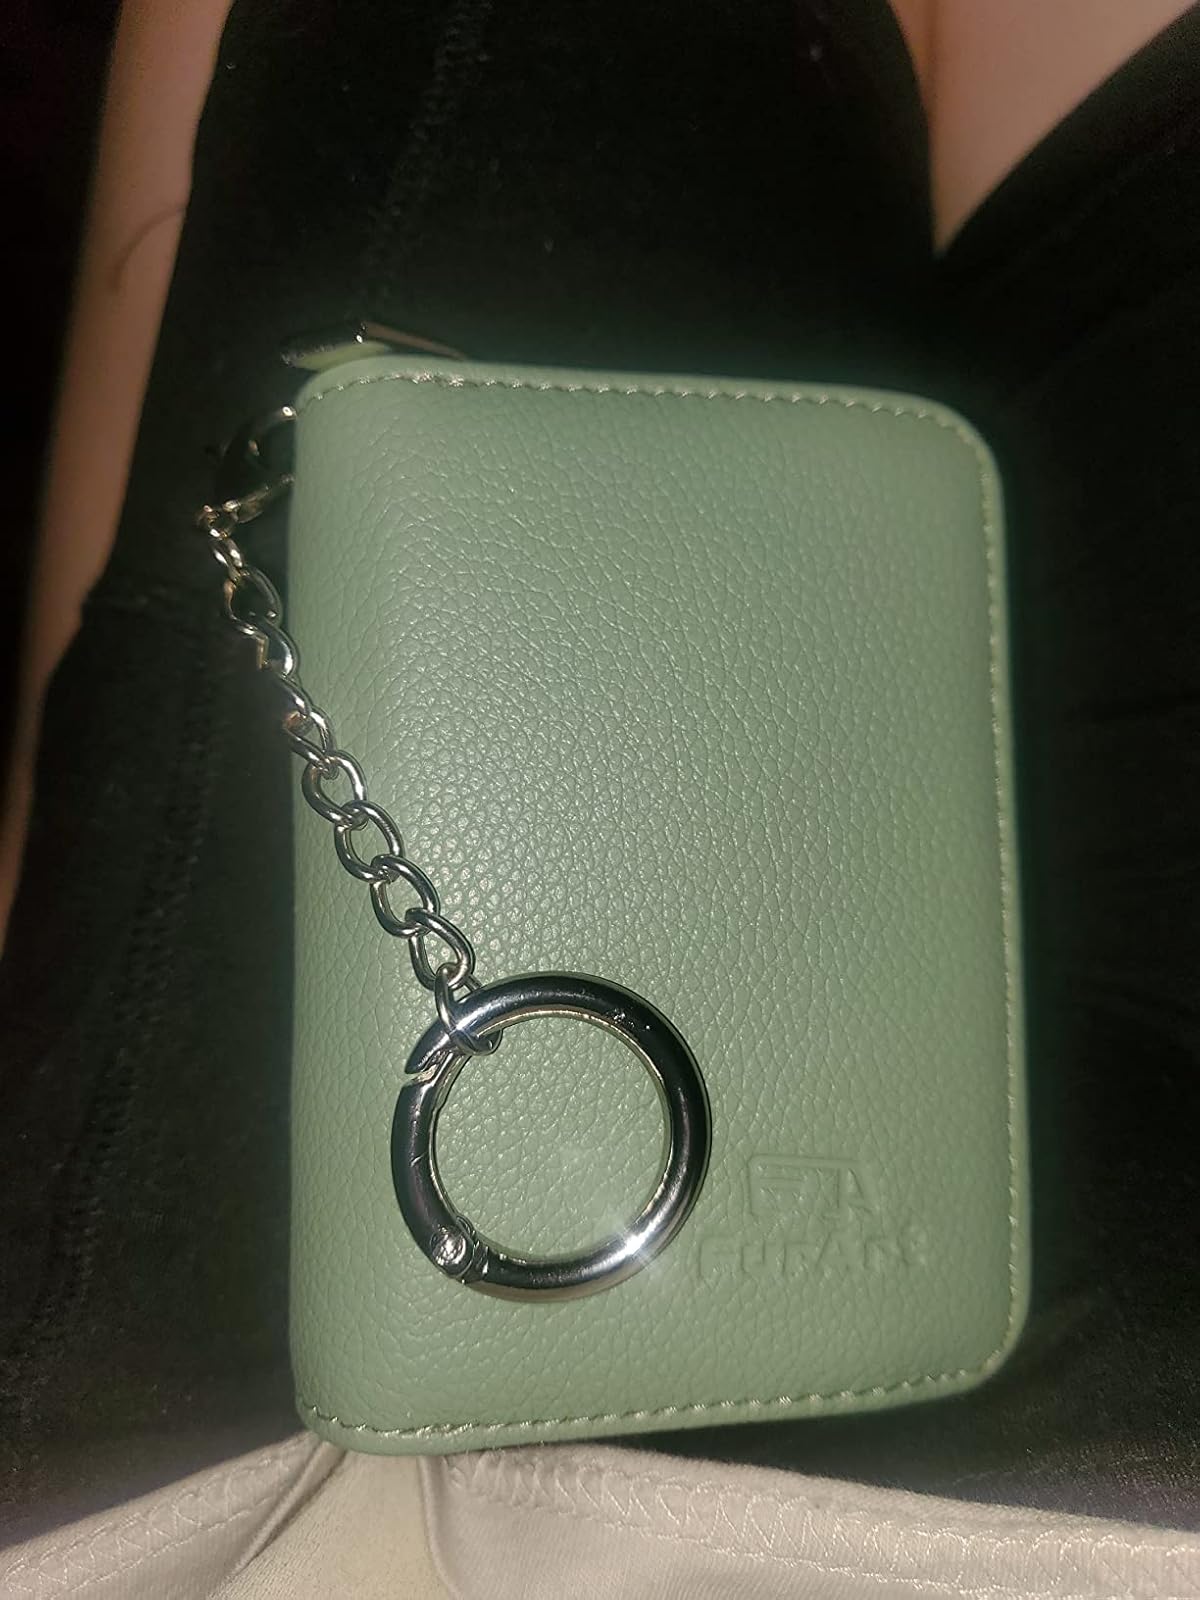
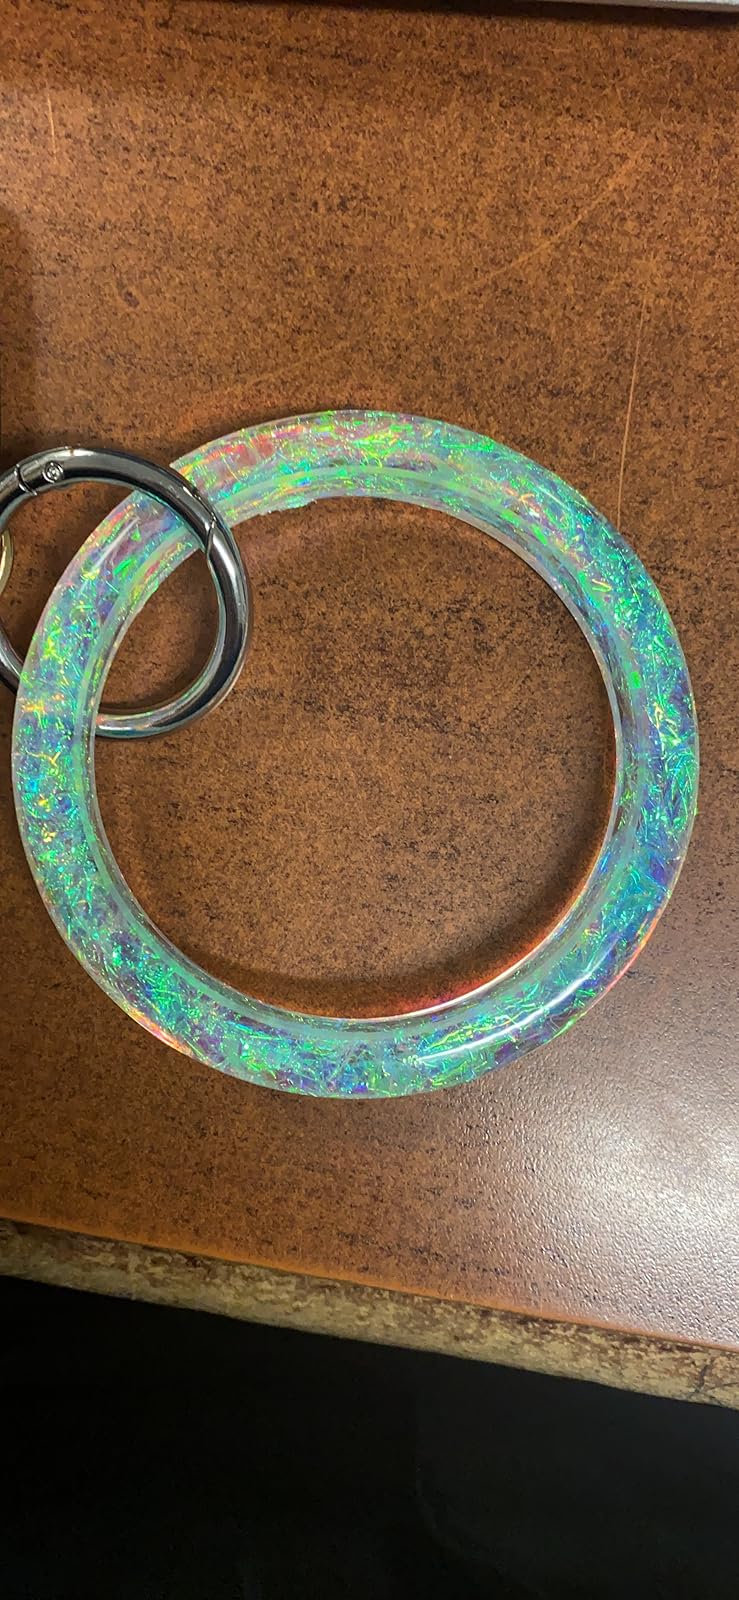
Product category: accessories_keychain
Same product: no